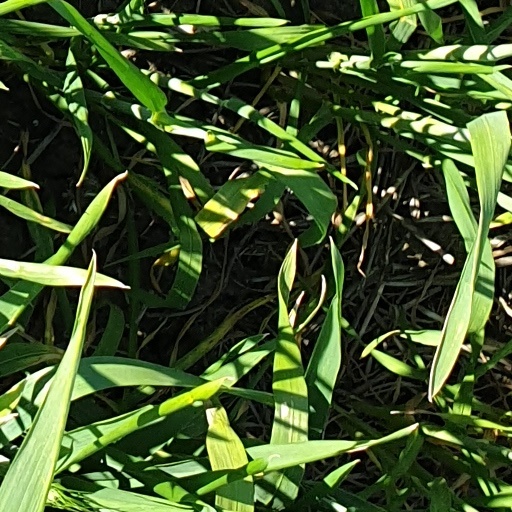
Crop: wheat